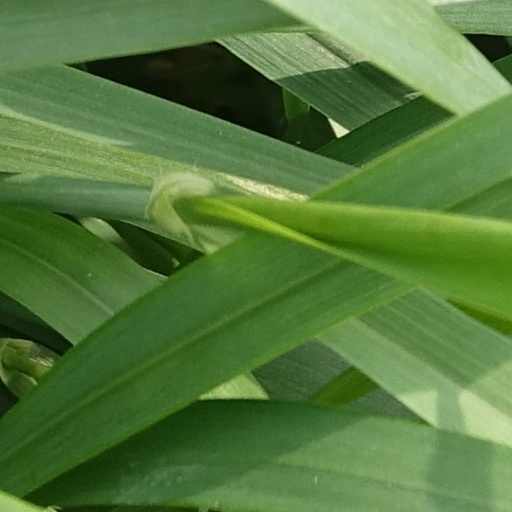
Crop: wheat